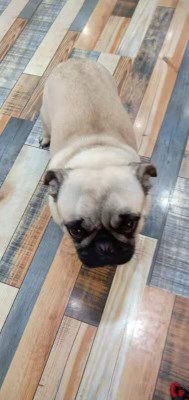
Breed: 798-n000130-pug